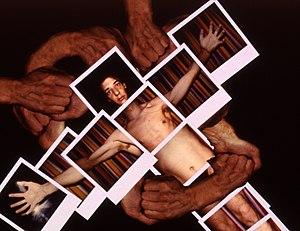
Image extraite de Tableau d'amour, film d'animation de Bériou (création originale).
Bériou, pseudonyme de Jean-François Matteudi, est un vidéaste et plasticien français né en 1952. Certains de ses courts métrages d'images de synthèse, produits par Canal+ et diffusés dans de nombreux pays, ont marqué les années 1990.